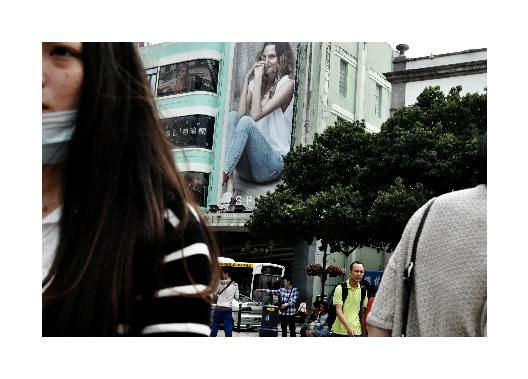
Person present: Yes